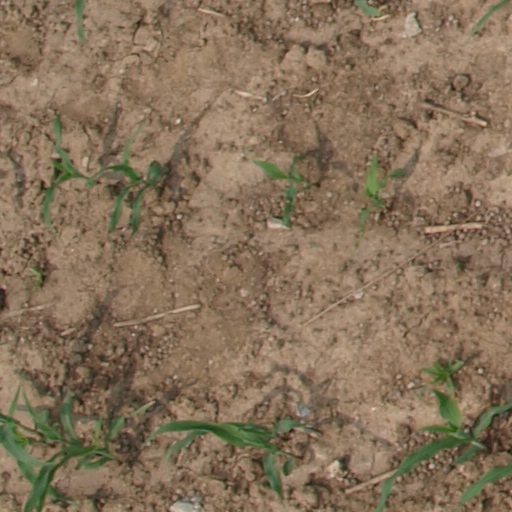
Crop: maize; corn